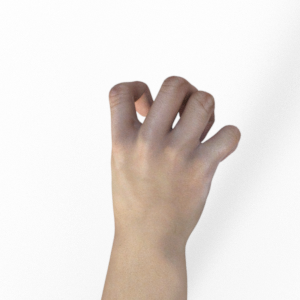
Label: rock